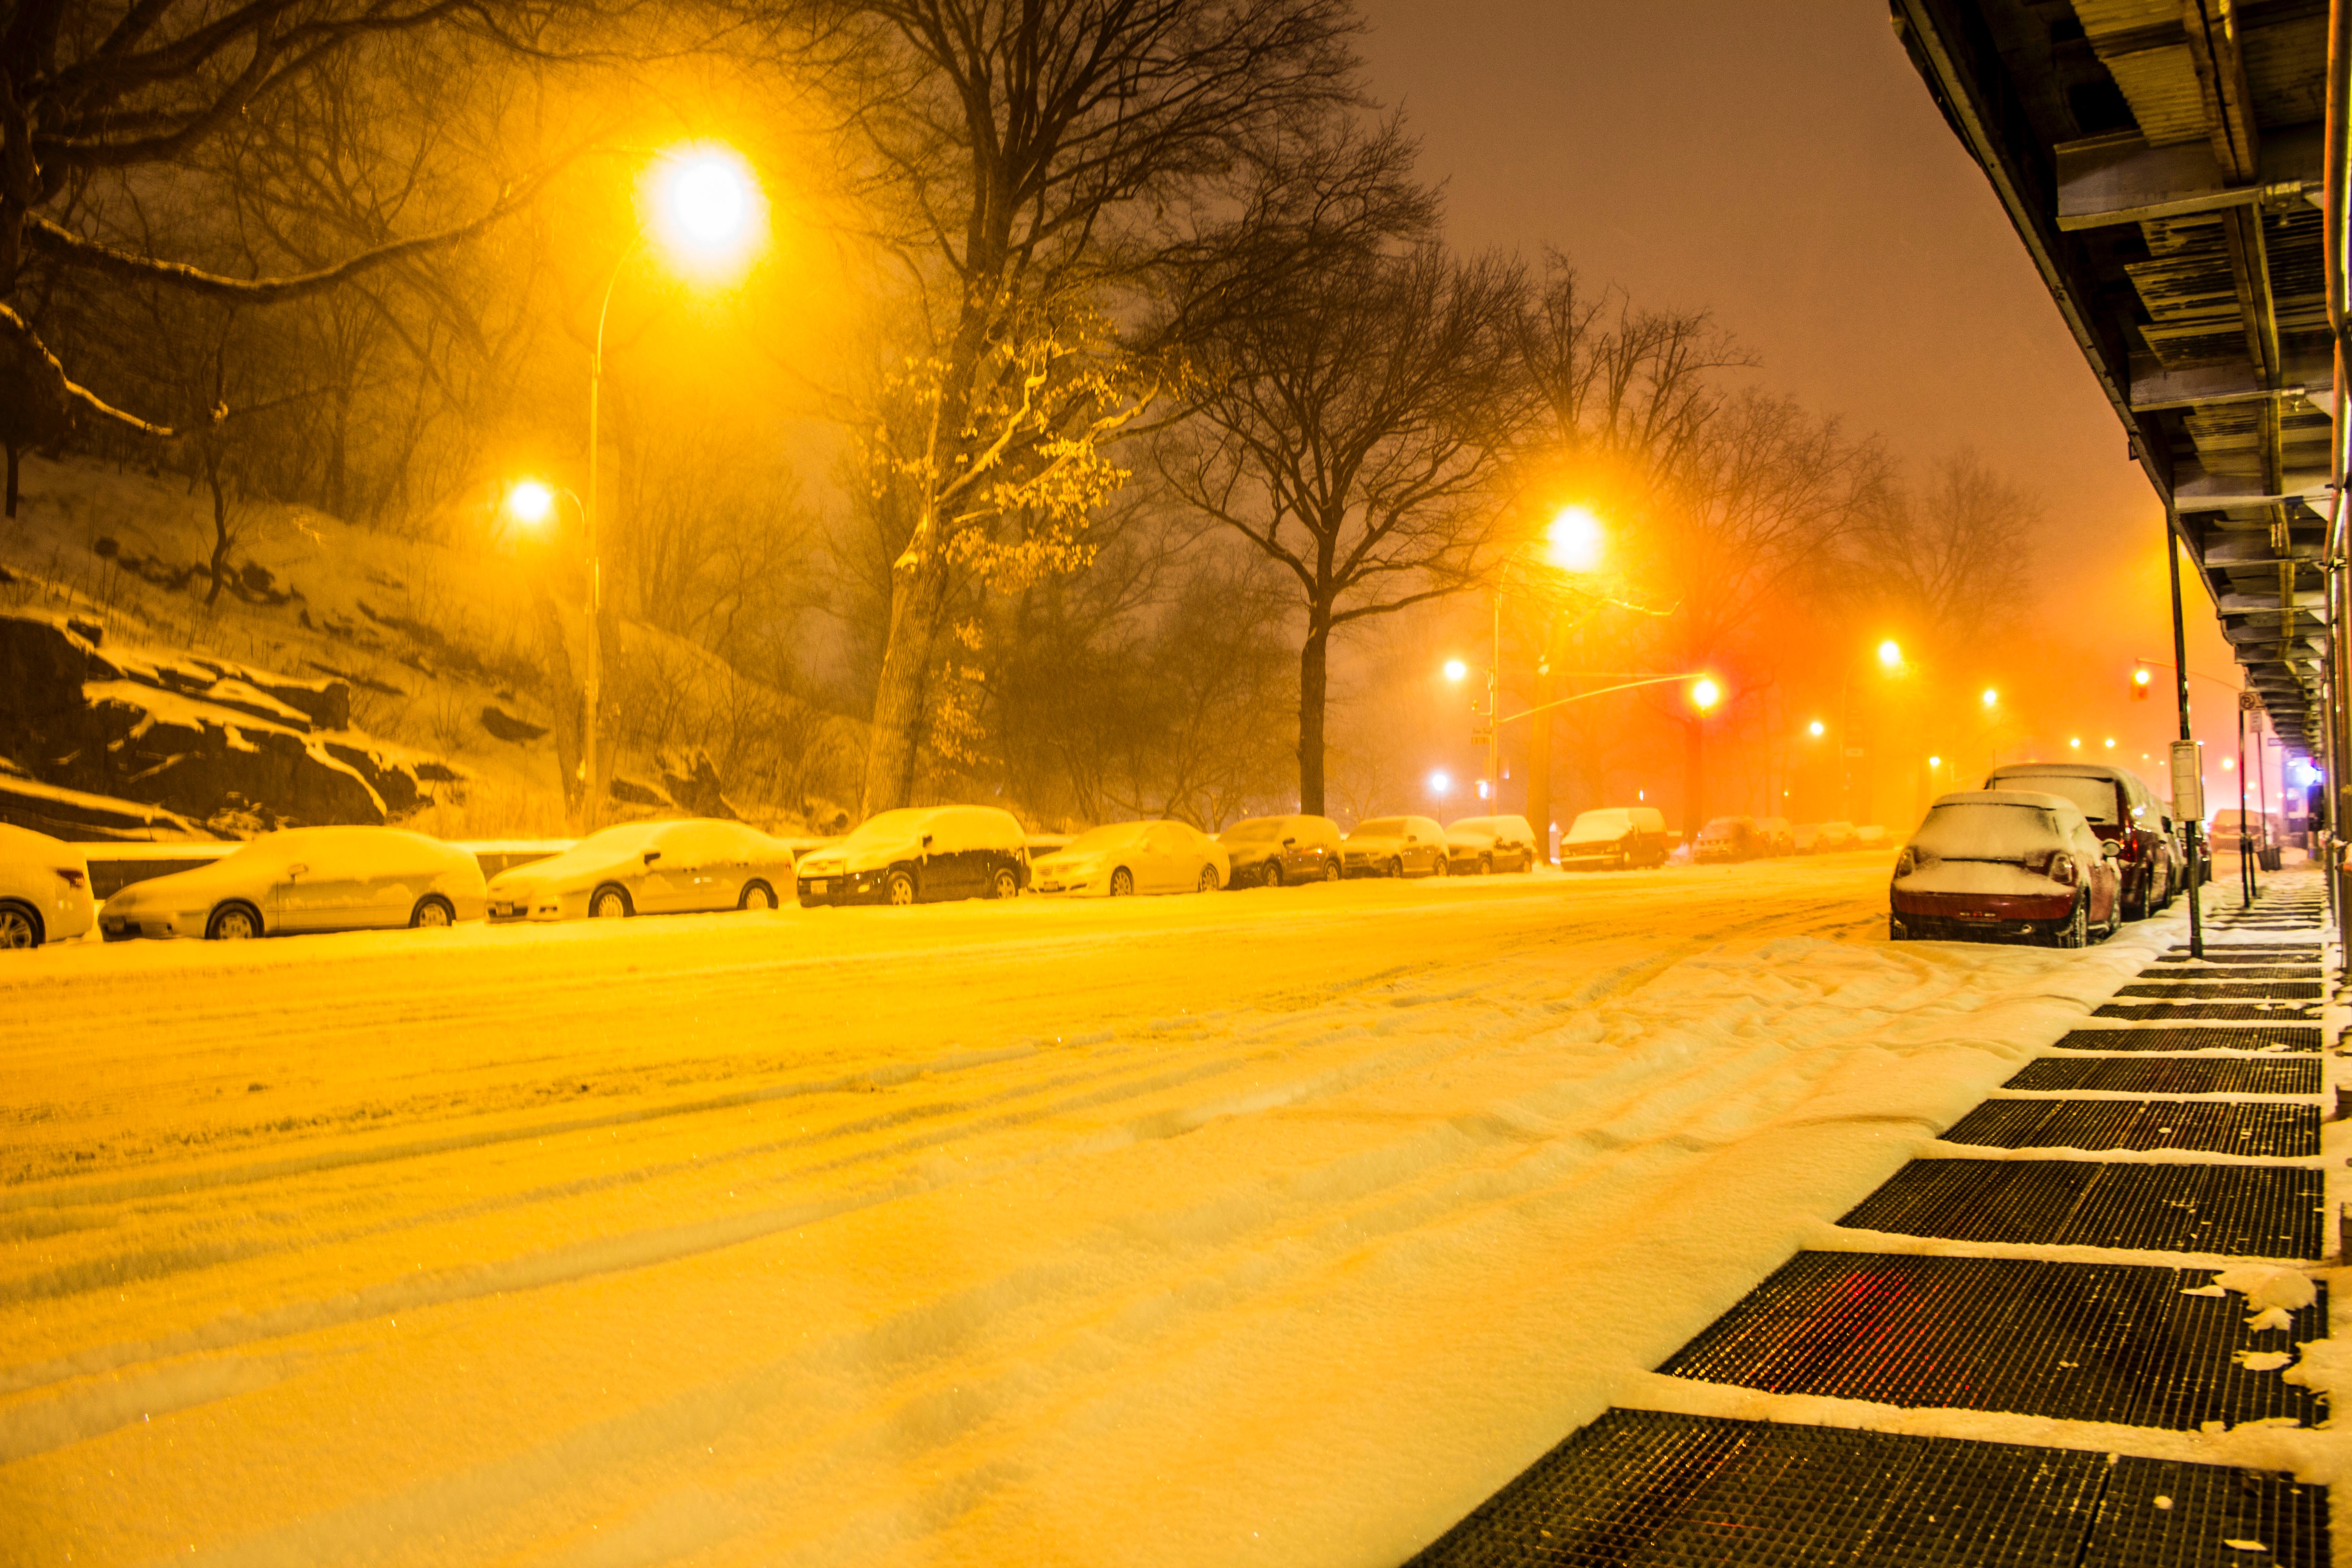
snow, light, night, sunlight, morning, evening, weather, street light, yellow, lighting, season